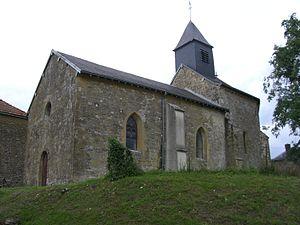
Beffu-et-le-Morthomme est une commune française, située dans le département des Ardennes en région Grand Est.